Gareth David-Lloyd

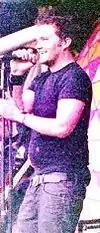
Performing with Blue Gillespie, 2008

David-Lloyd fronts the progressive metal band Blue Gillespie, previously known as A Breath of Blue Fire. The band participated in Sex, Wales, and Anarchy on 20 April 2008, and Orgee on 3 May 2008, at the University of Wales Institute Cardiff. Their first EP, "Cave Country", was released in December 2008, followed by "Cave Country Part 2," which was released in August 2009. Their debut album, "Synesthesia", was released in May 2010. Their second album, "Seven Rages of Man," was released in May 2012.